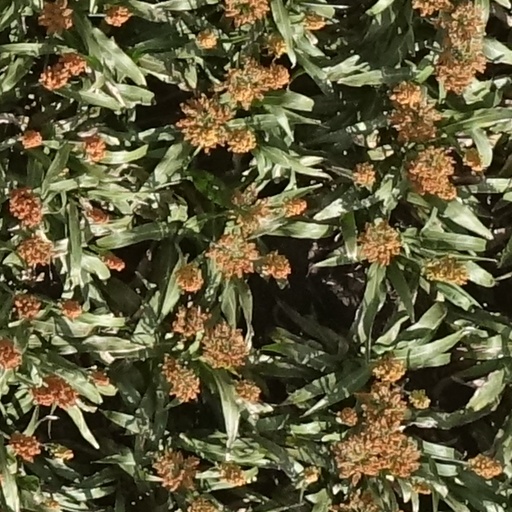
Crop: sorghum